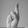
ASL letter: R